Center Township, Beaver County, Pennsylvania

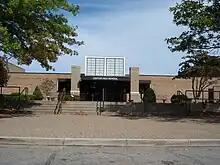
Central Valley High School

Children in Center are served by the public Central Valley School District. It was established on July 1, 2009, from the former Center Area School District and Monaca School District. It was Pennsylvania's first "voluntary" public school district merger, and took five years. The schools serving the township are: